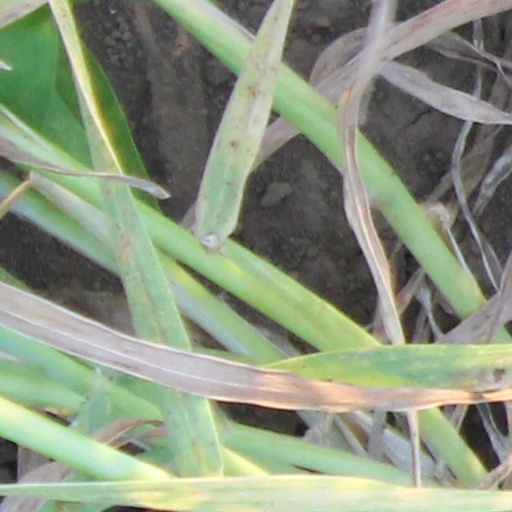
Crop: wheat